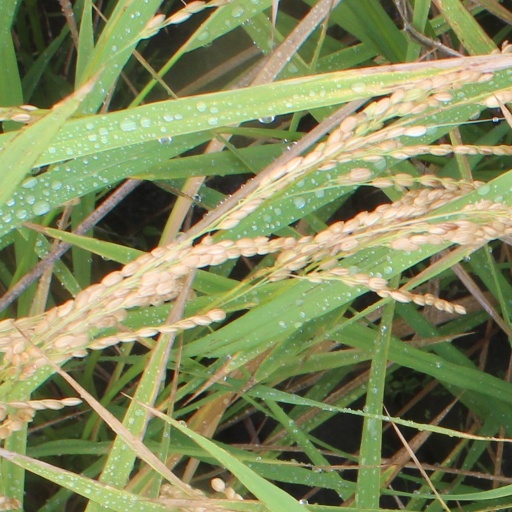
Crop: rice